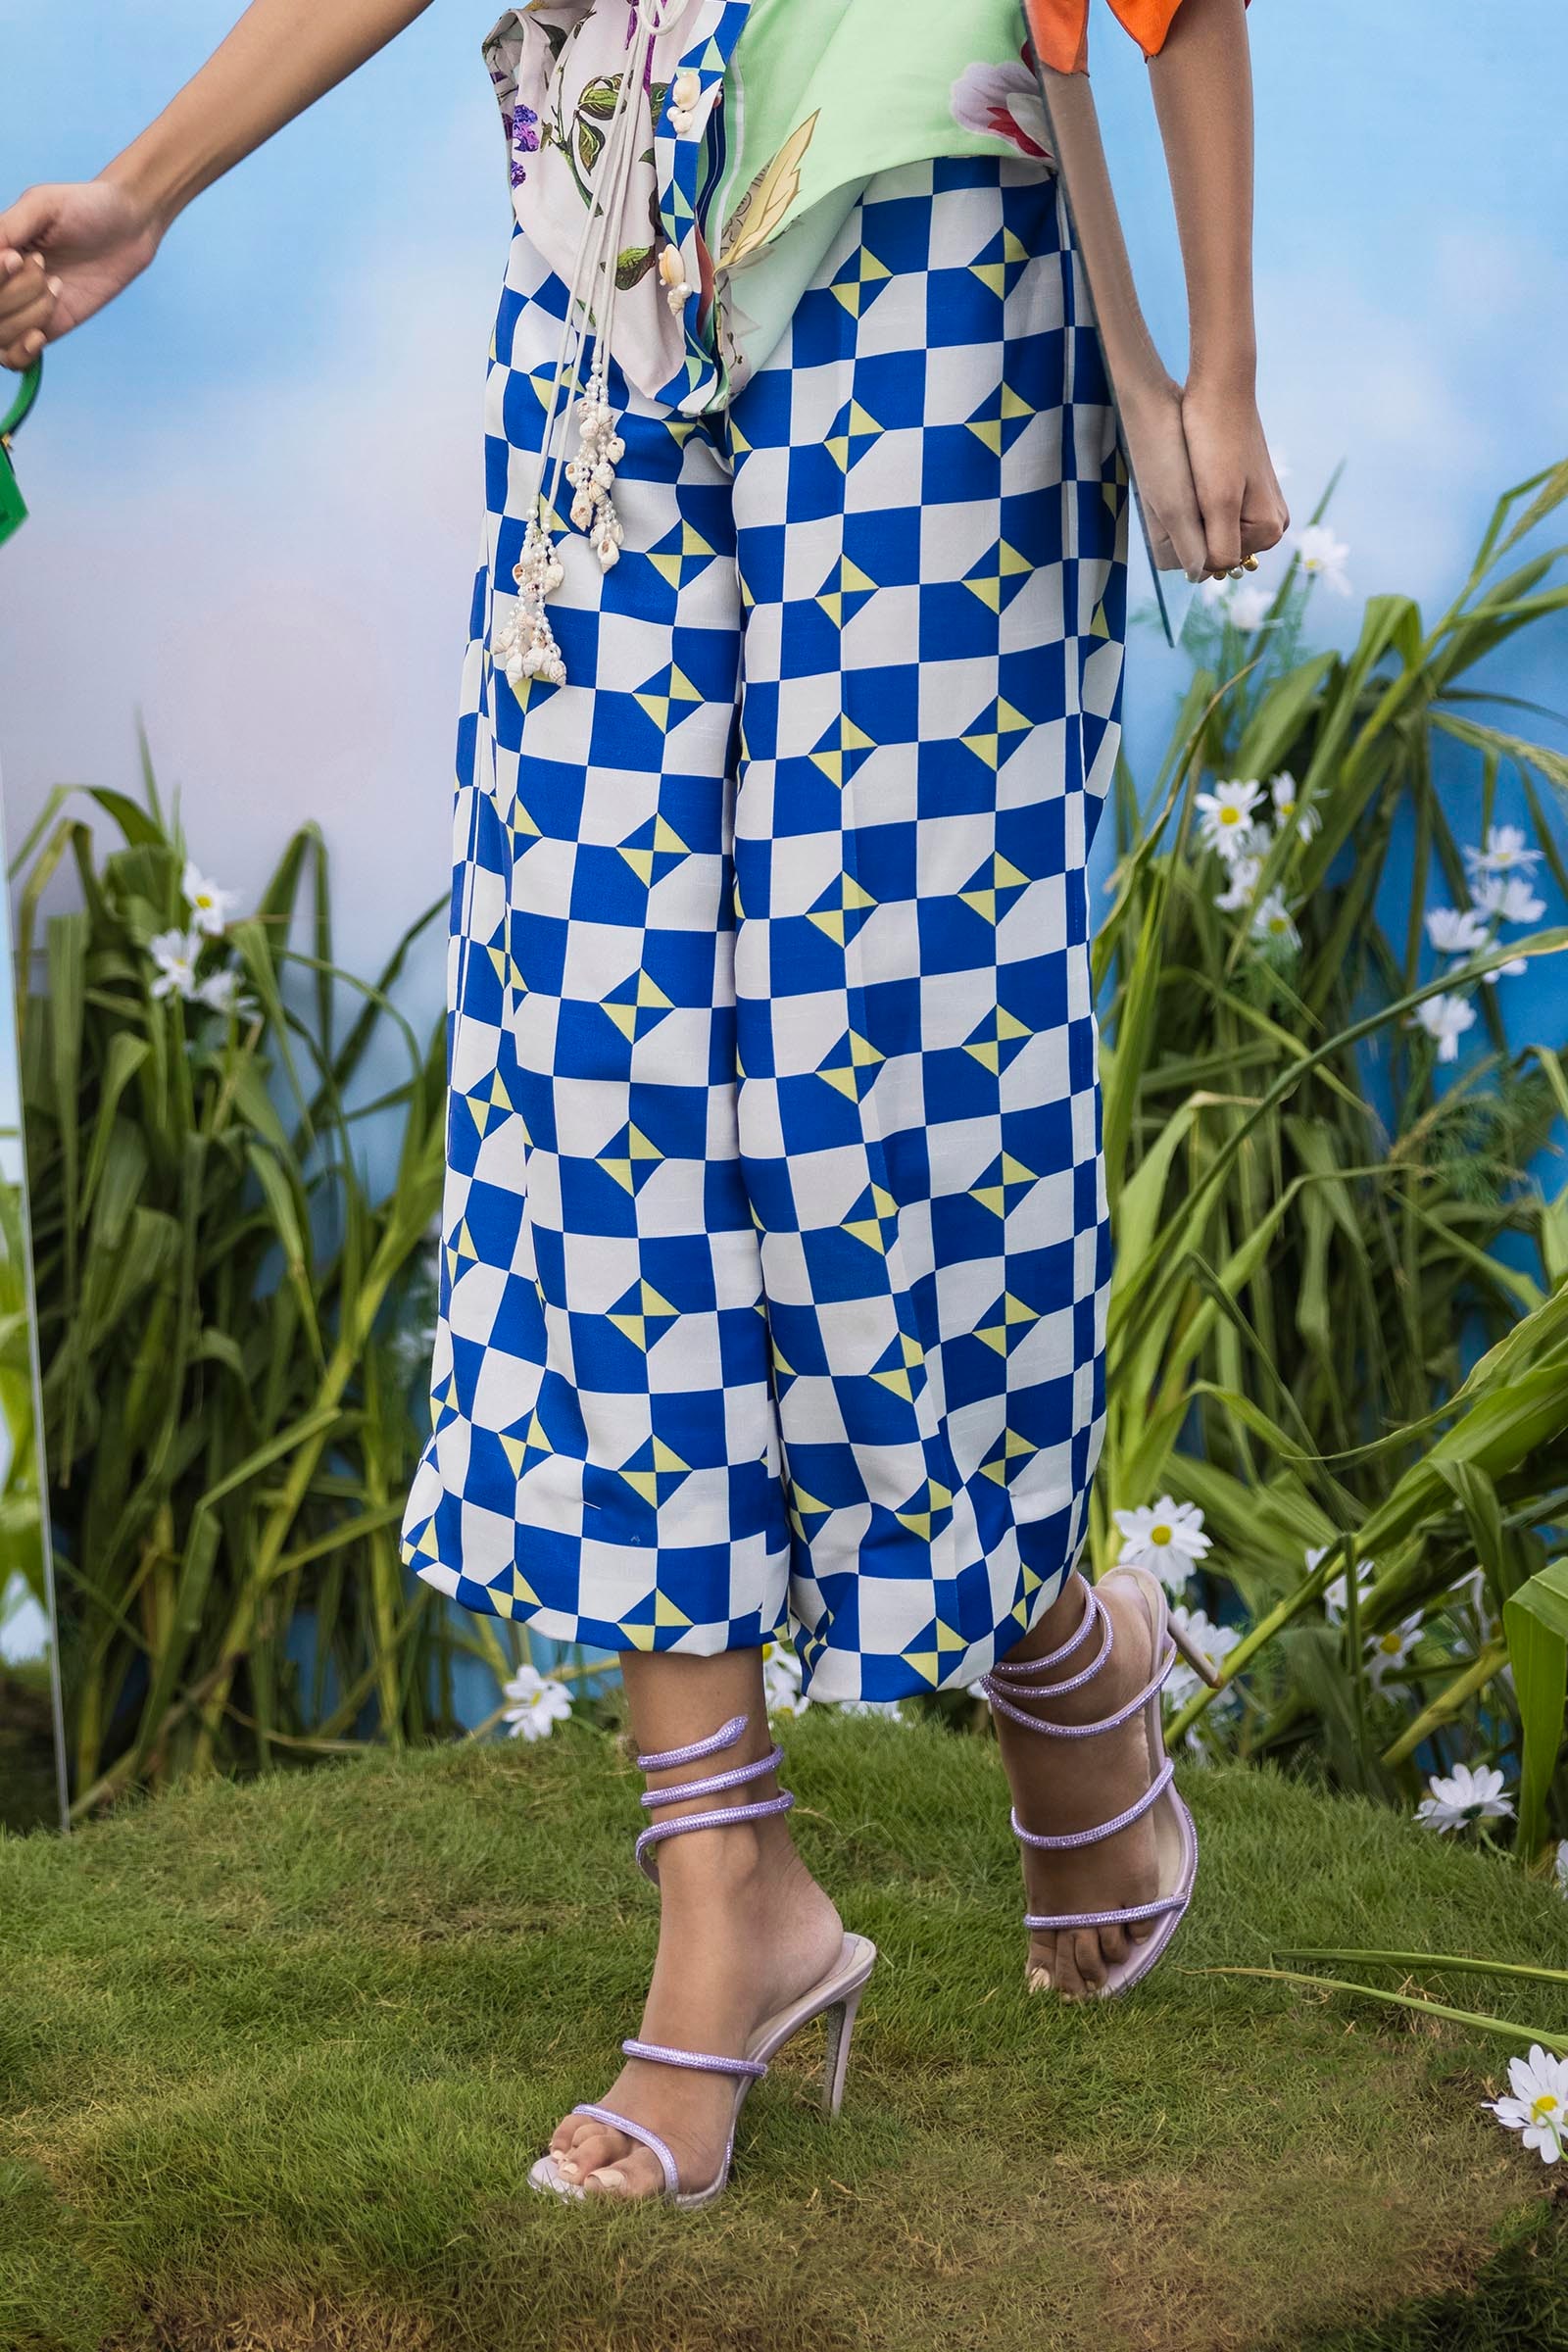
blue multi checkered pants